Camas Prairie Railroad

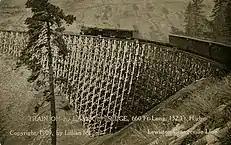
Half Moon Trestle (1909)

The railroad was sold to North American RailNet in April 1998, and it became the subsidiary Camas Prairie RailNet, Inc. (CSPR). After less than two years, CSPR notified the U.S. government in late 1999 that the second subdivision line to Grangeville could be subject to abandonment, citing lack of profitability. It made its formal request in May, and it was approved by the Surface Transportation Board in September 2000; the last run to Fenn and Grangeville was on The tracks were to be removed shortly thereafter, but that was delayed as a new operator for the line was sought. When BG&CM stepped in to operate the second subdivision line in December 2002, it was originally only to extend from Spalding to Craigmont, but a few weeks later decided to continue south, across Lawyer's Canyon to Cottonwood, stopping the salvage crews from going further north.